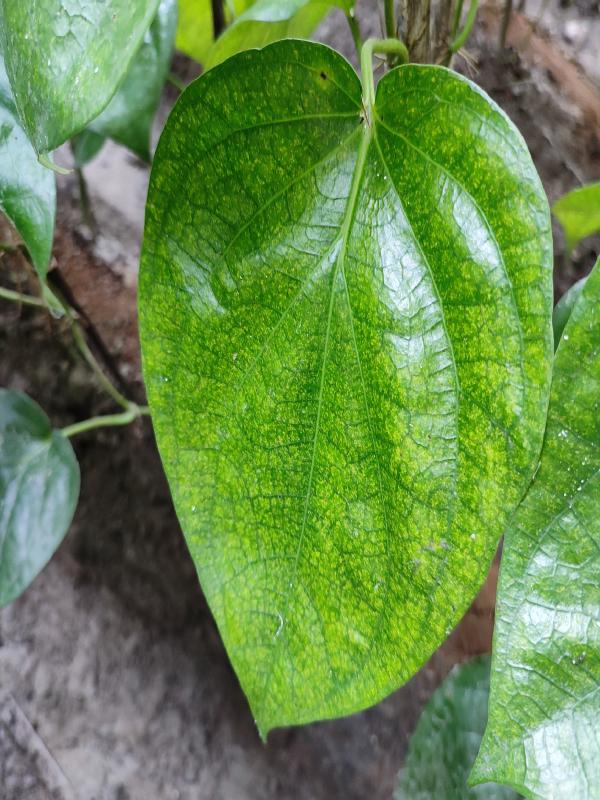
Label: Healthy_Leaf